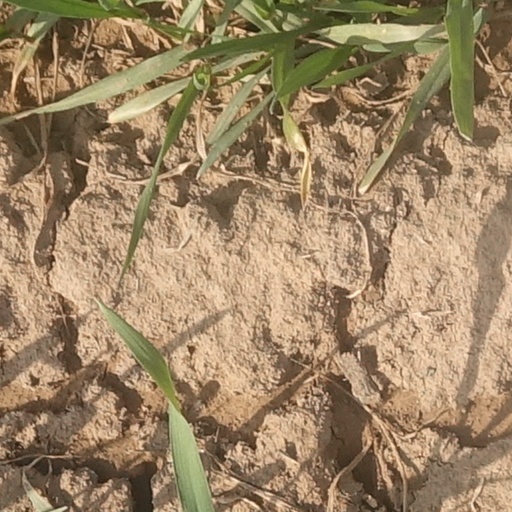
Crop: wheat